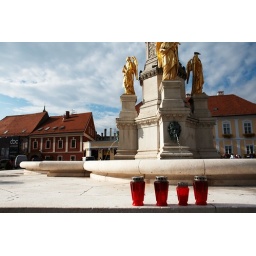
The red candle lanterns were sold near the church. I'm not sure why these were sitting by the fountain.